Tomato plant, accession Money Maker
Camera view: vertical (180 deg); turntable rotation: 120 degrees
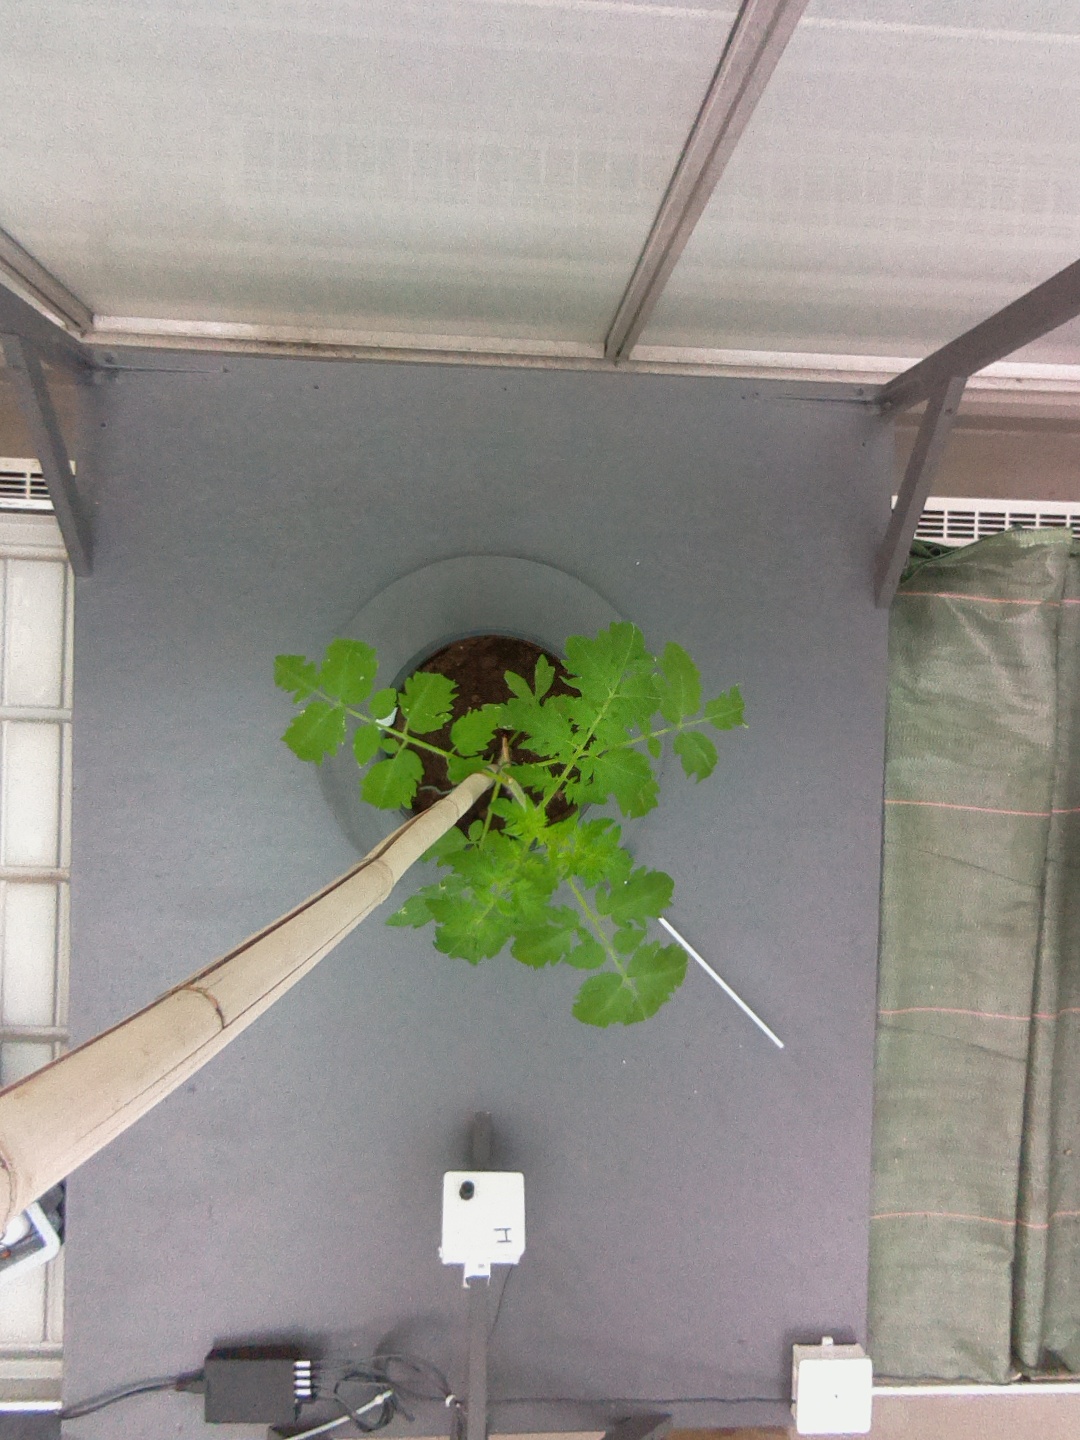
BBCH growth stage 13: 6 of true leaves visible